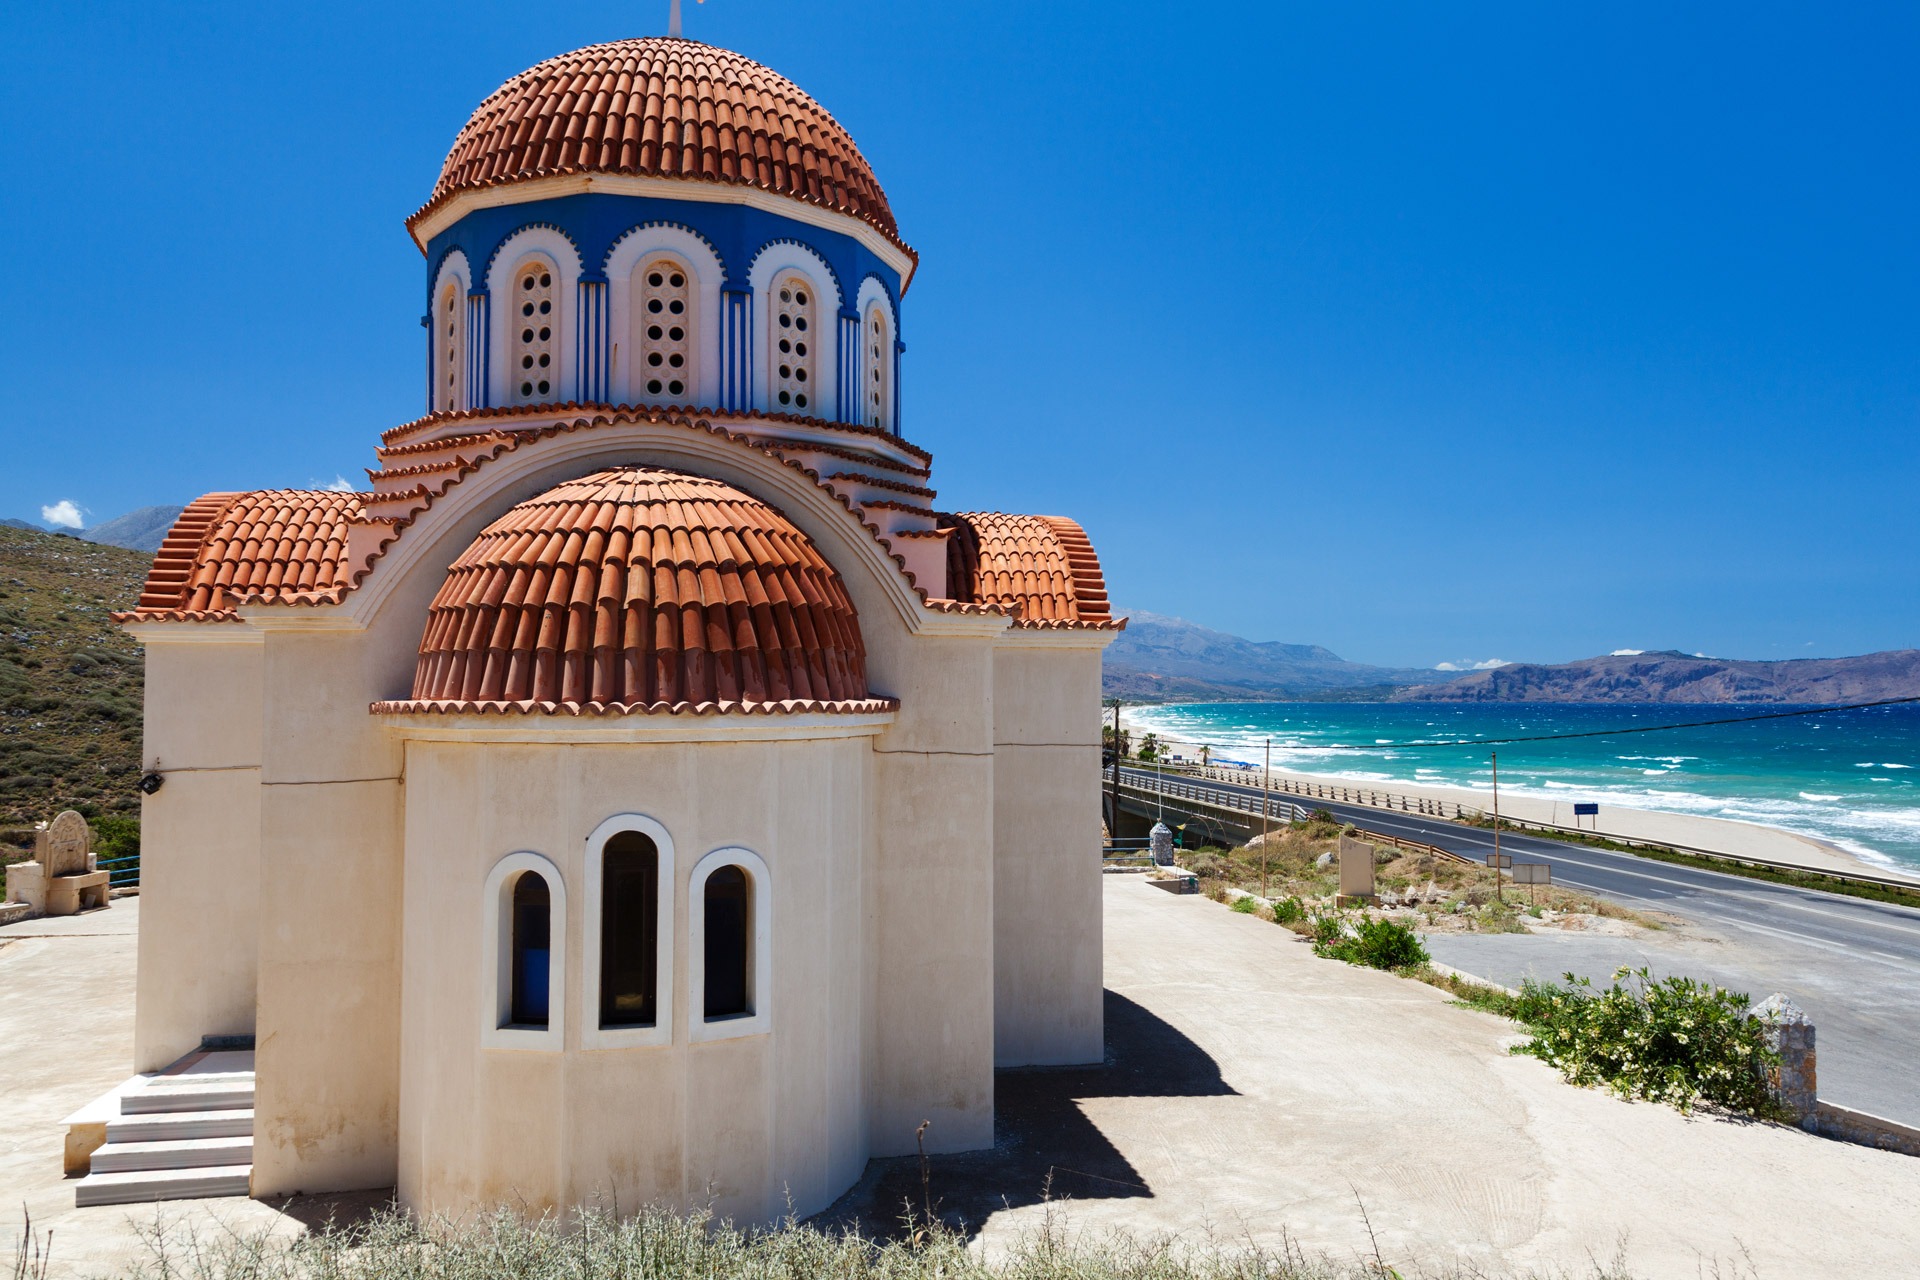
architecture, roof, building, vacation, europe, greek, mediterranean, tower, religion, landmark, church, chapel, christian, tourism, place of worship, religious, faith, monastery, greece, worship, orthodox, dome, estate, traditional, crete